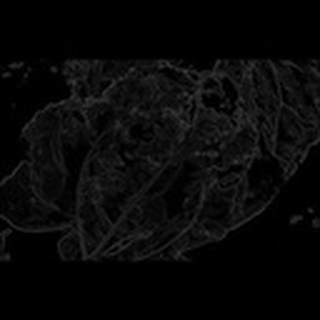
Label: cotton_bacterial_blight